Njattupattu

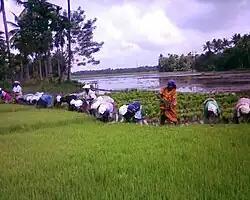
Paddy cultivation in Kerala

It is considered beneficial for effortless work, enthusiasm and cheerfulness. Vigor and wealth are often the main ideas in the songs. These folk songs are a part of Kerala culture and are passed down orally from one tongue to another from generation to generation.